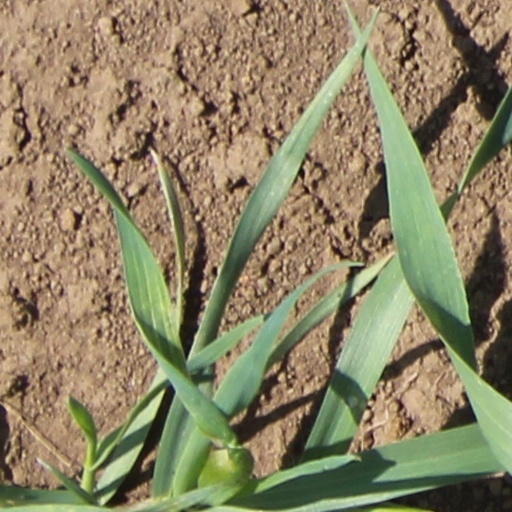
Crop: wheat